Edmund Burke

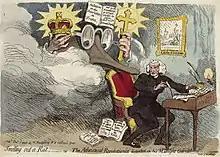
"Smelling out a Rat;—or—The Atheistical-Revolutionist disturbed in his Midnight "Calculations"" (1790) by Gillray, depicting a caricature of Burke holding a crown and a cross while the seated man Richard Price is writing "On the Benefits of Anarchy Regicide Atheism" beneath a picture of the execution of Charles I of England

The fall of North led to Rockingham being recalled to power in March 1782. Burke was appointed Paymaster of the Forces and a Privy Counsellor, but without a seat in Cabinet. Rockingham's unexpected death in July 1782 and replacement with Shelburne as Prime Minister put an end to his administration after only a few months, but Burke did manage to introduce two Acts.